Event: Nepal Earthquake
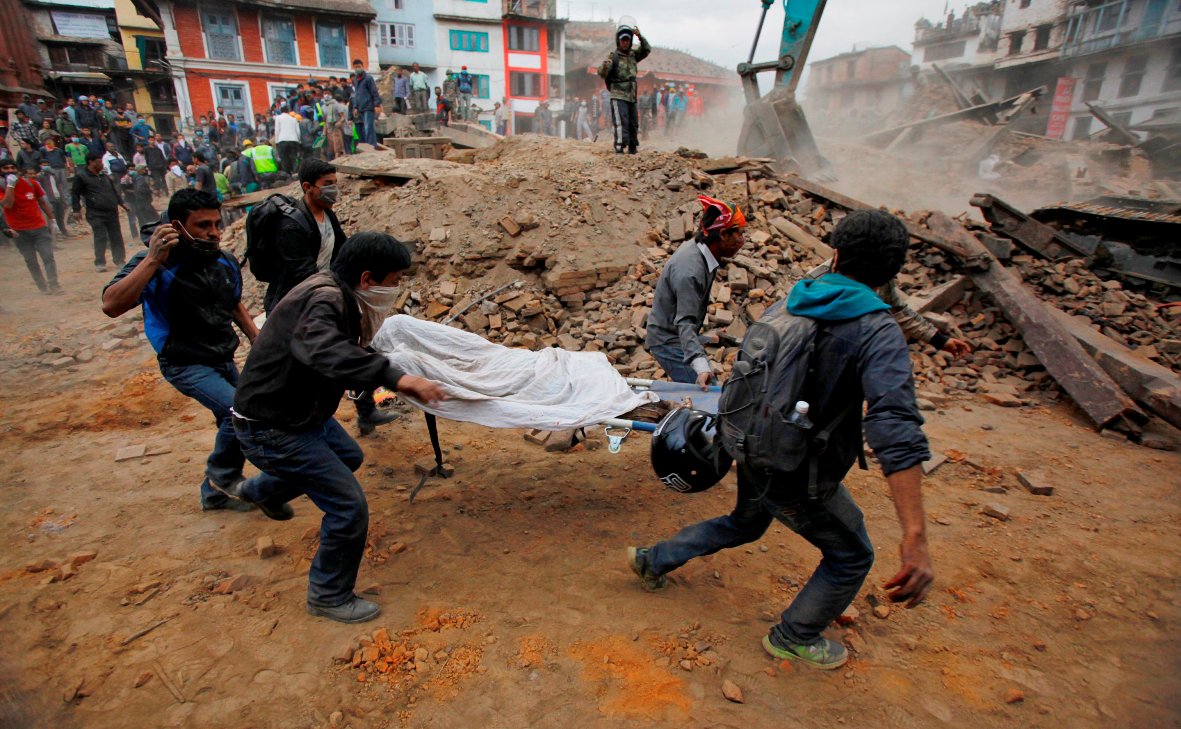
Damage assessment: damage